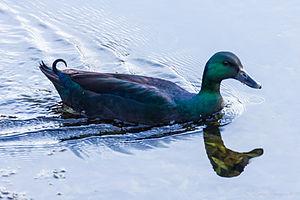
Le cayuga est un canard domestique originaire d'Amérique du Nord. Il doit son nom au lac homonyme dans l'État de New York. C'est un canard de taille moyenne fameux depuis le milieu du XIXᵉ siècle aux États-Unis, sélectionné pour sa chair et ses œufs, et aujourd'hui surtout comme race ornementale. C'est un canard noir à la tête vert foncé.